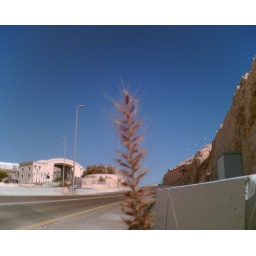
unnoticble for ppl who drive by car on jabal hafeet road